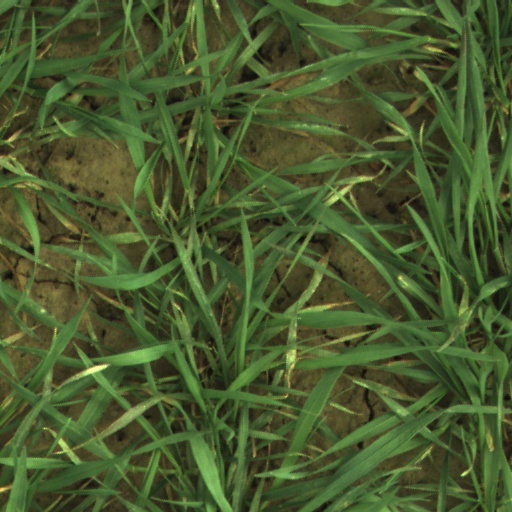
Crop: wheat